Chanakya (TV series)

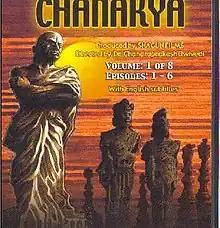
DVD cover of "Chanakya" with English subtitles

Chanakya is a 47-part drama epic Indian television historical drama written and directed by Dr. Chandraprakash Dwivedi that was originally telecasted on DD National from 8 September 1991 to 9 August 1992. Produced by Prakash Dwivedi, the series is a fictionalized account of the life and times of 4th century BCE Indian economist, strategist and political theorist Chanakya (also known as Vishnugupta) and is based on events occurring between 340 BCE and 321/20 BCE, starting with Chanakya's boyhood and culminating in the coronation of Chandragupta Maurya. Chandraprakash Dwivedi played the title role of Chanakya.